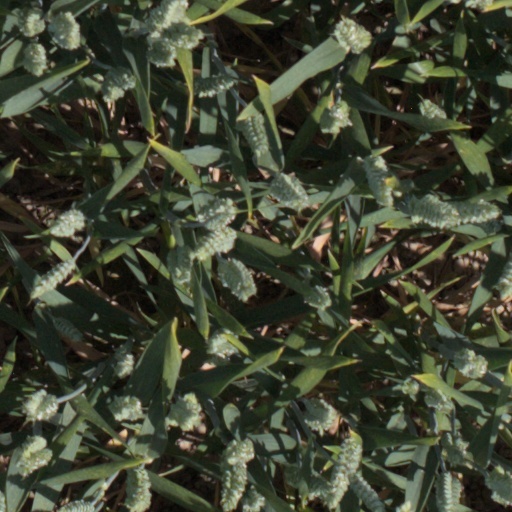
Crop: wheat